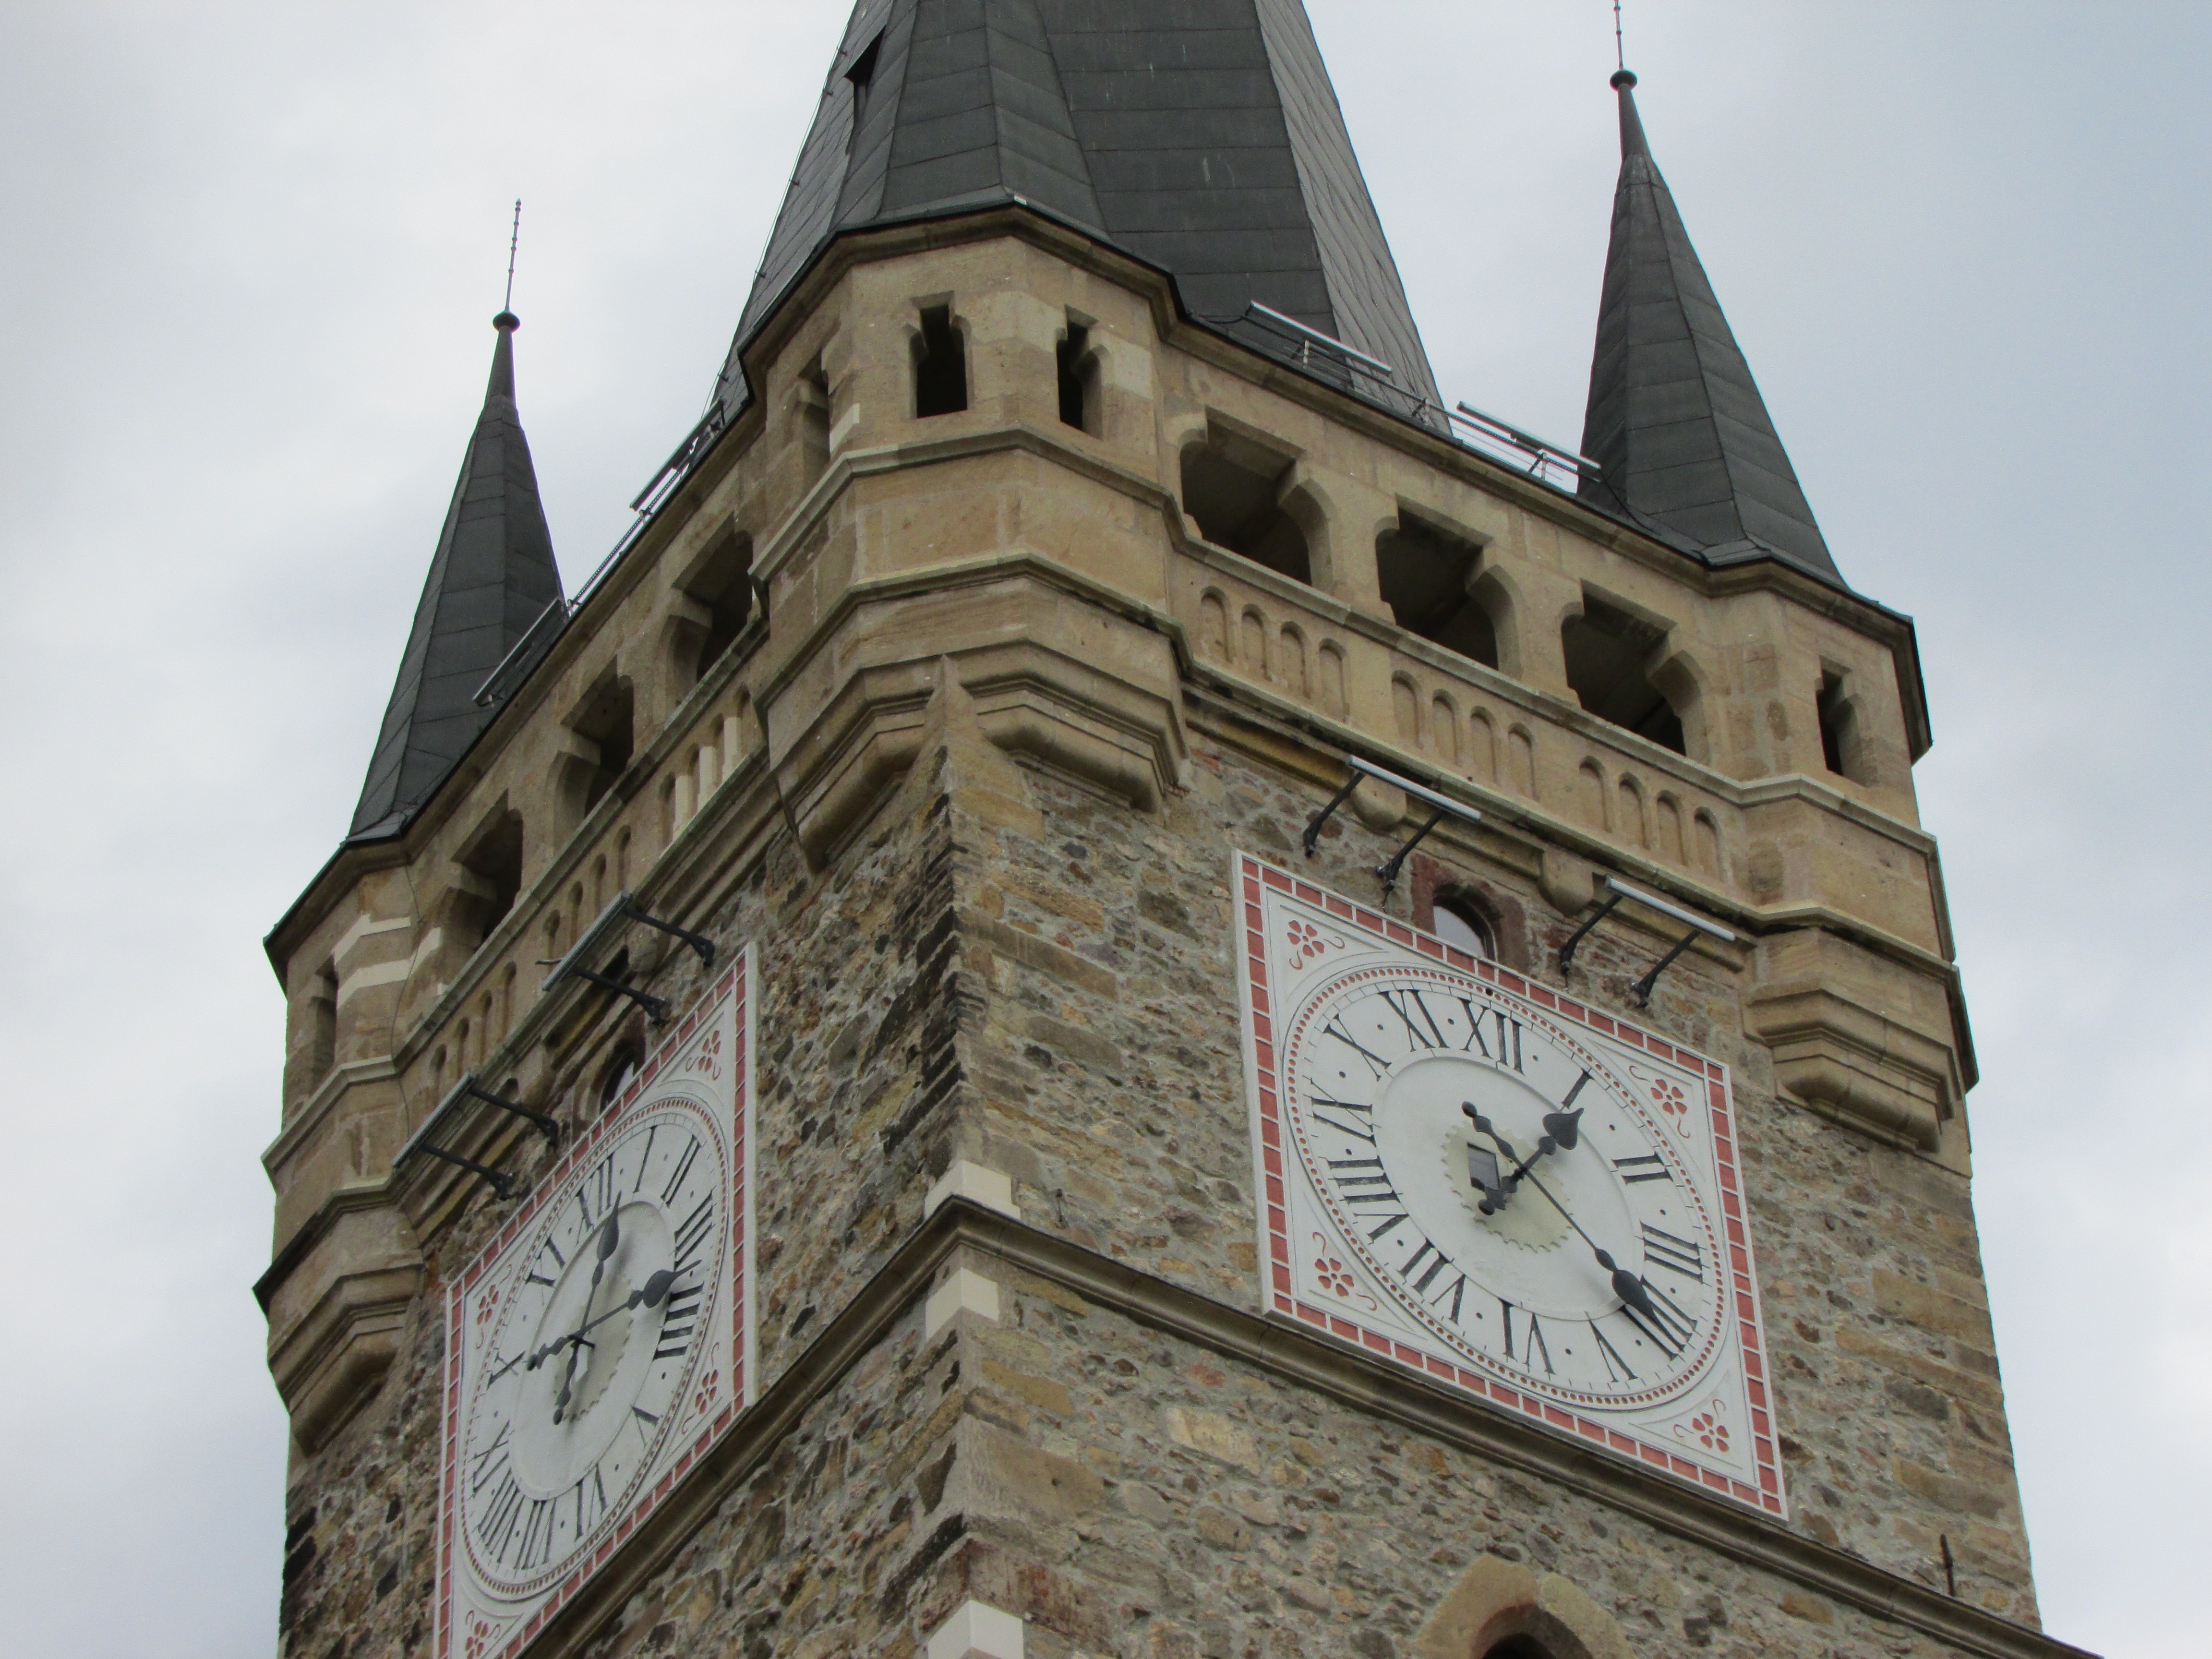
building, tower, landmark, facade, church, cathedral, chapel, place of worship, clock tower, bell tower, spire, steeple, middle ages, transylvania, stefan, baia mare